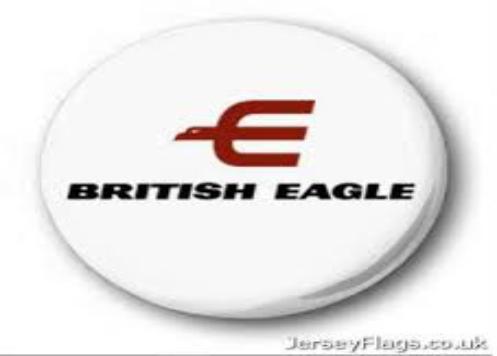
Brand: british eagle
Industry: Transportation